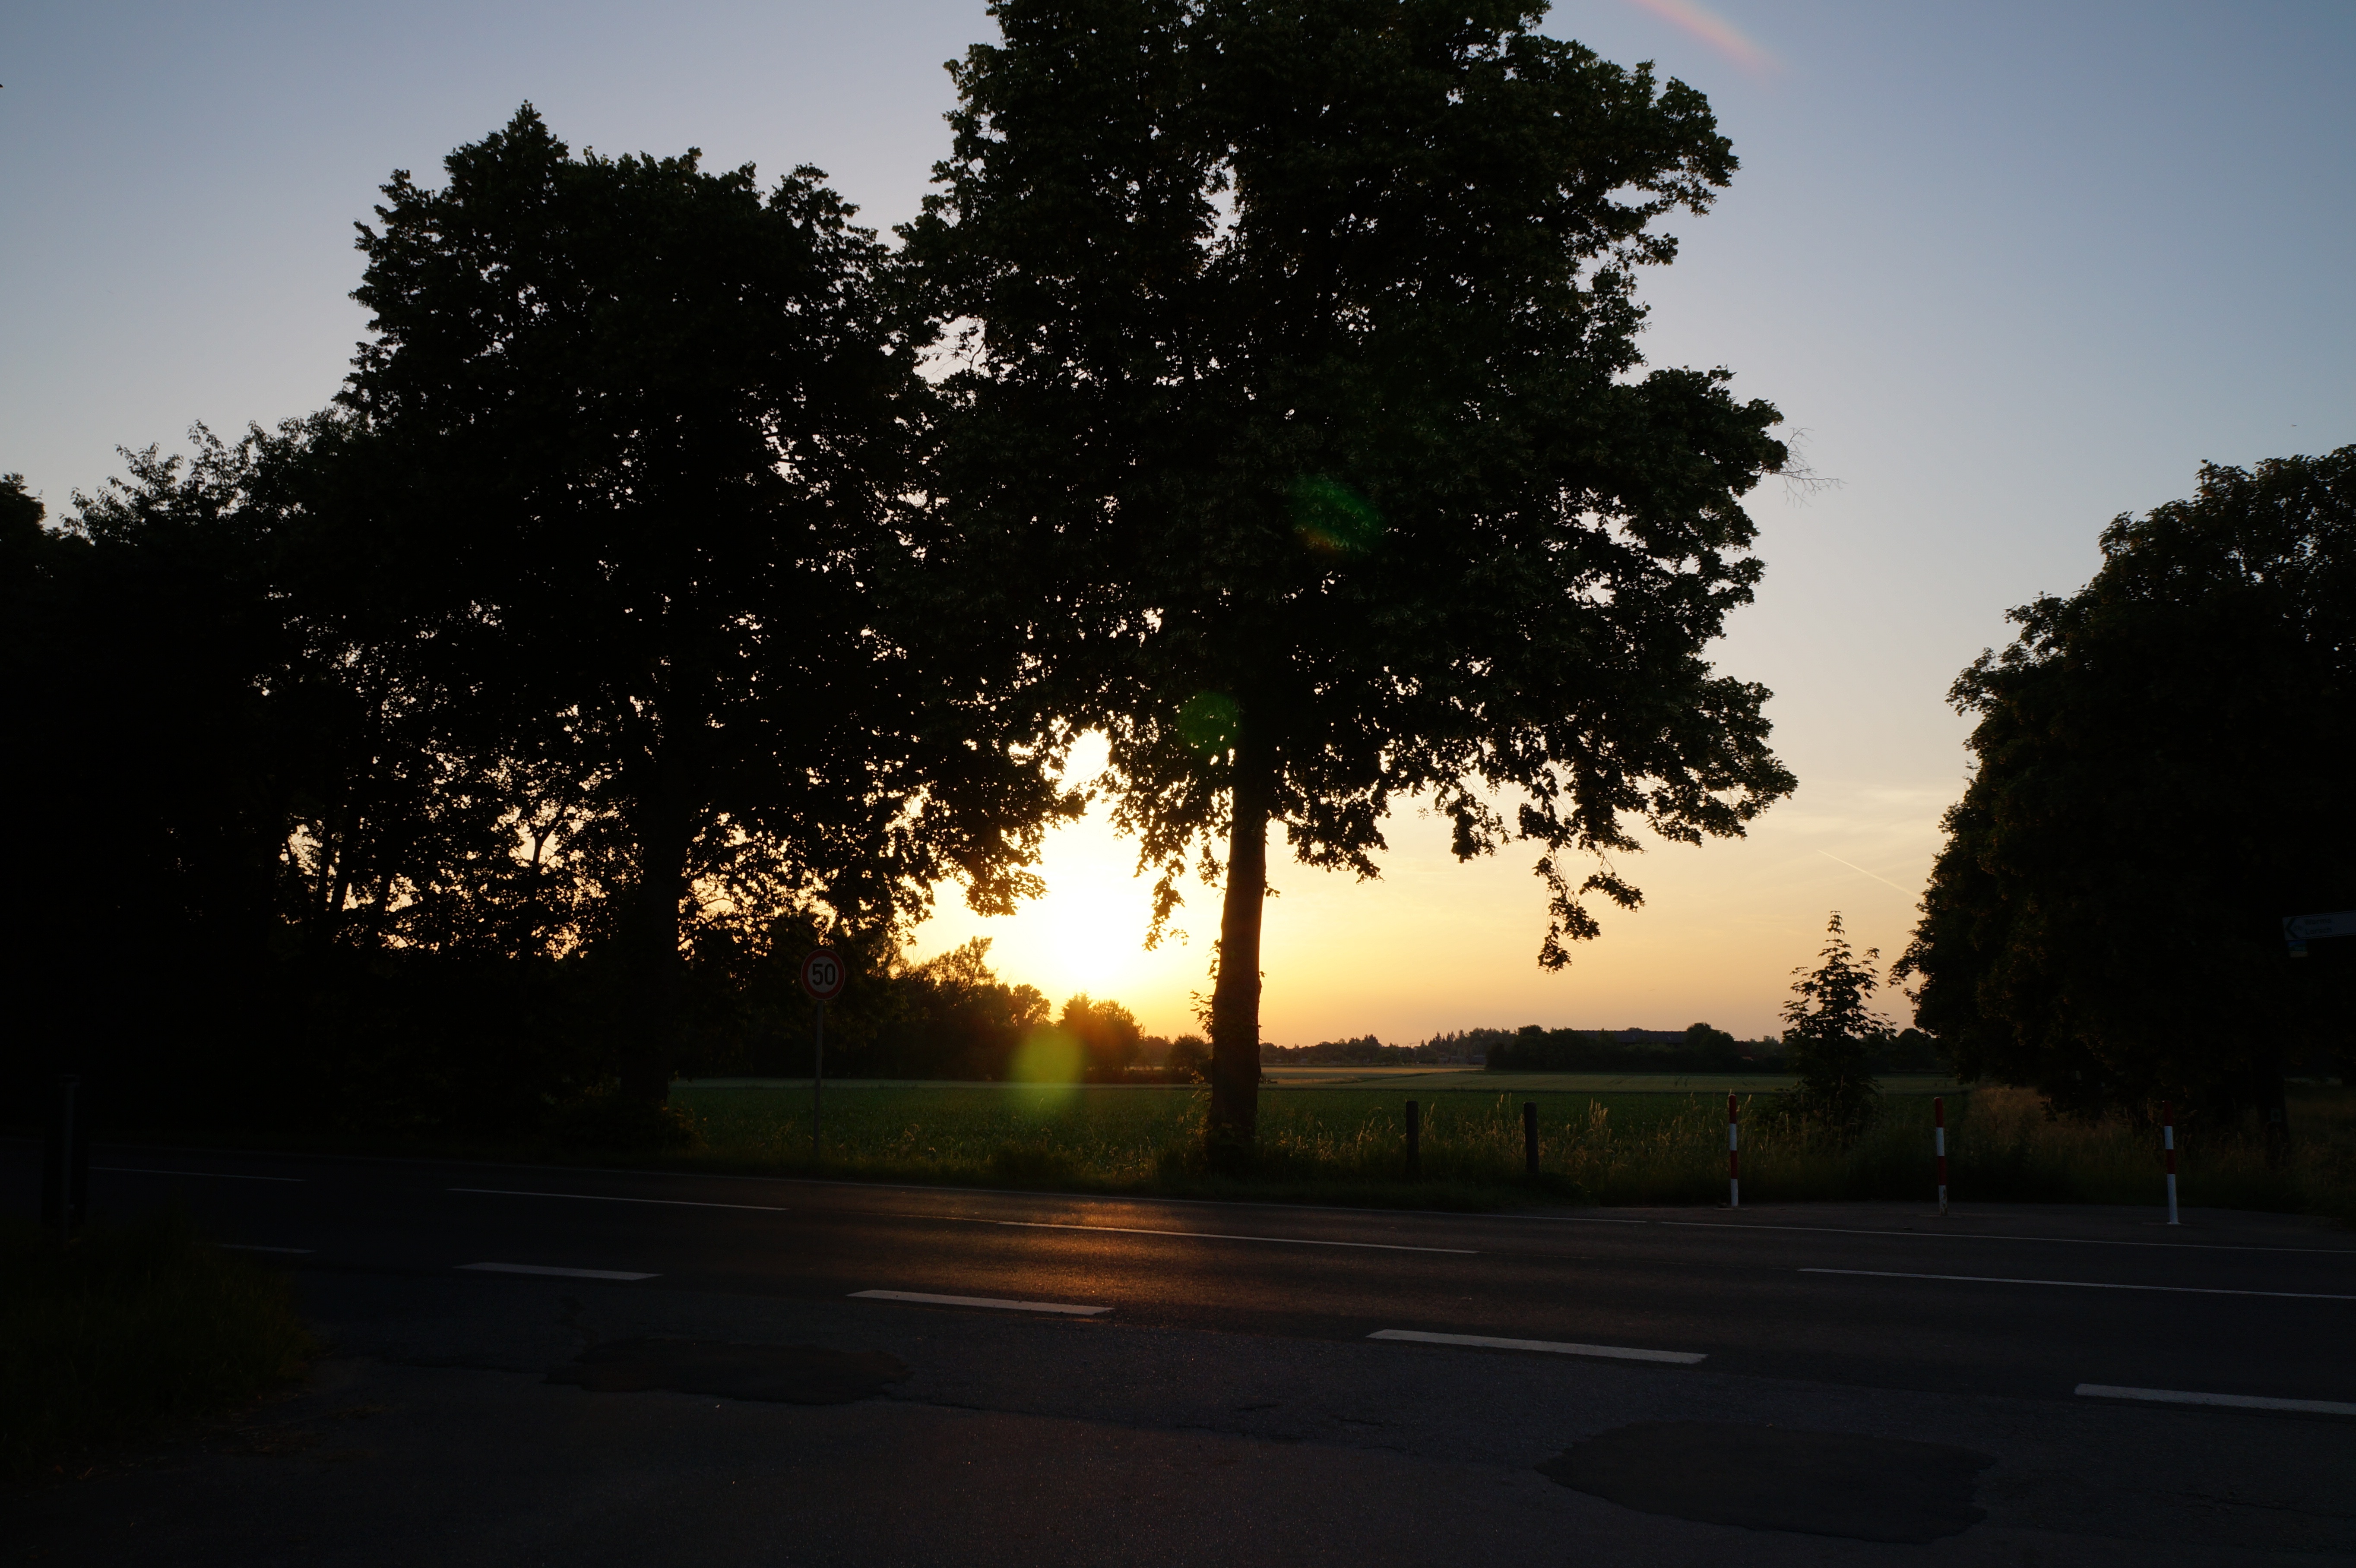
landscape, tree, nature, horizon, light, cloud, plant, sky, sun, sunrise, sunset, road, night, sunlight, morning, dawn, asphalt, dusk, evening, lighting, trees, atmospheric phenomenon, woody plant, arecales